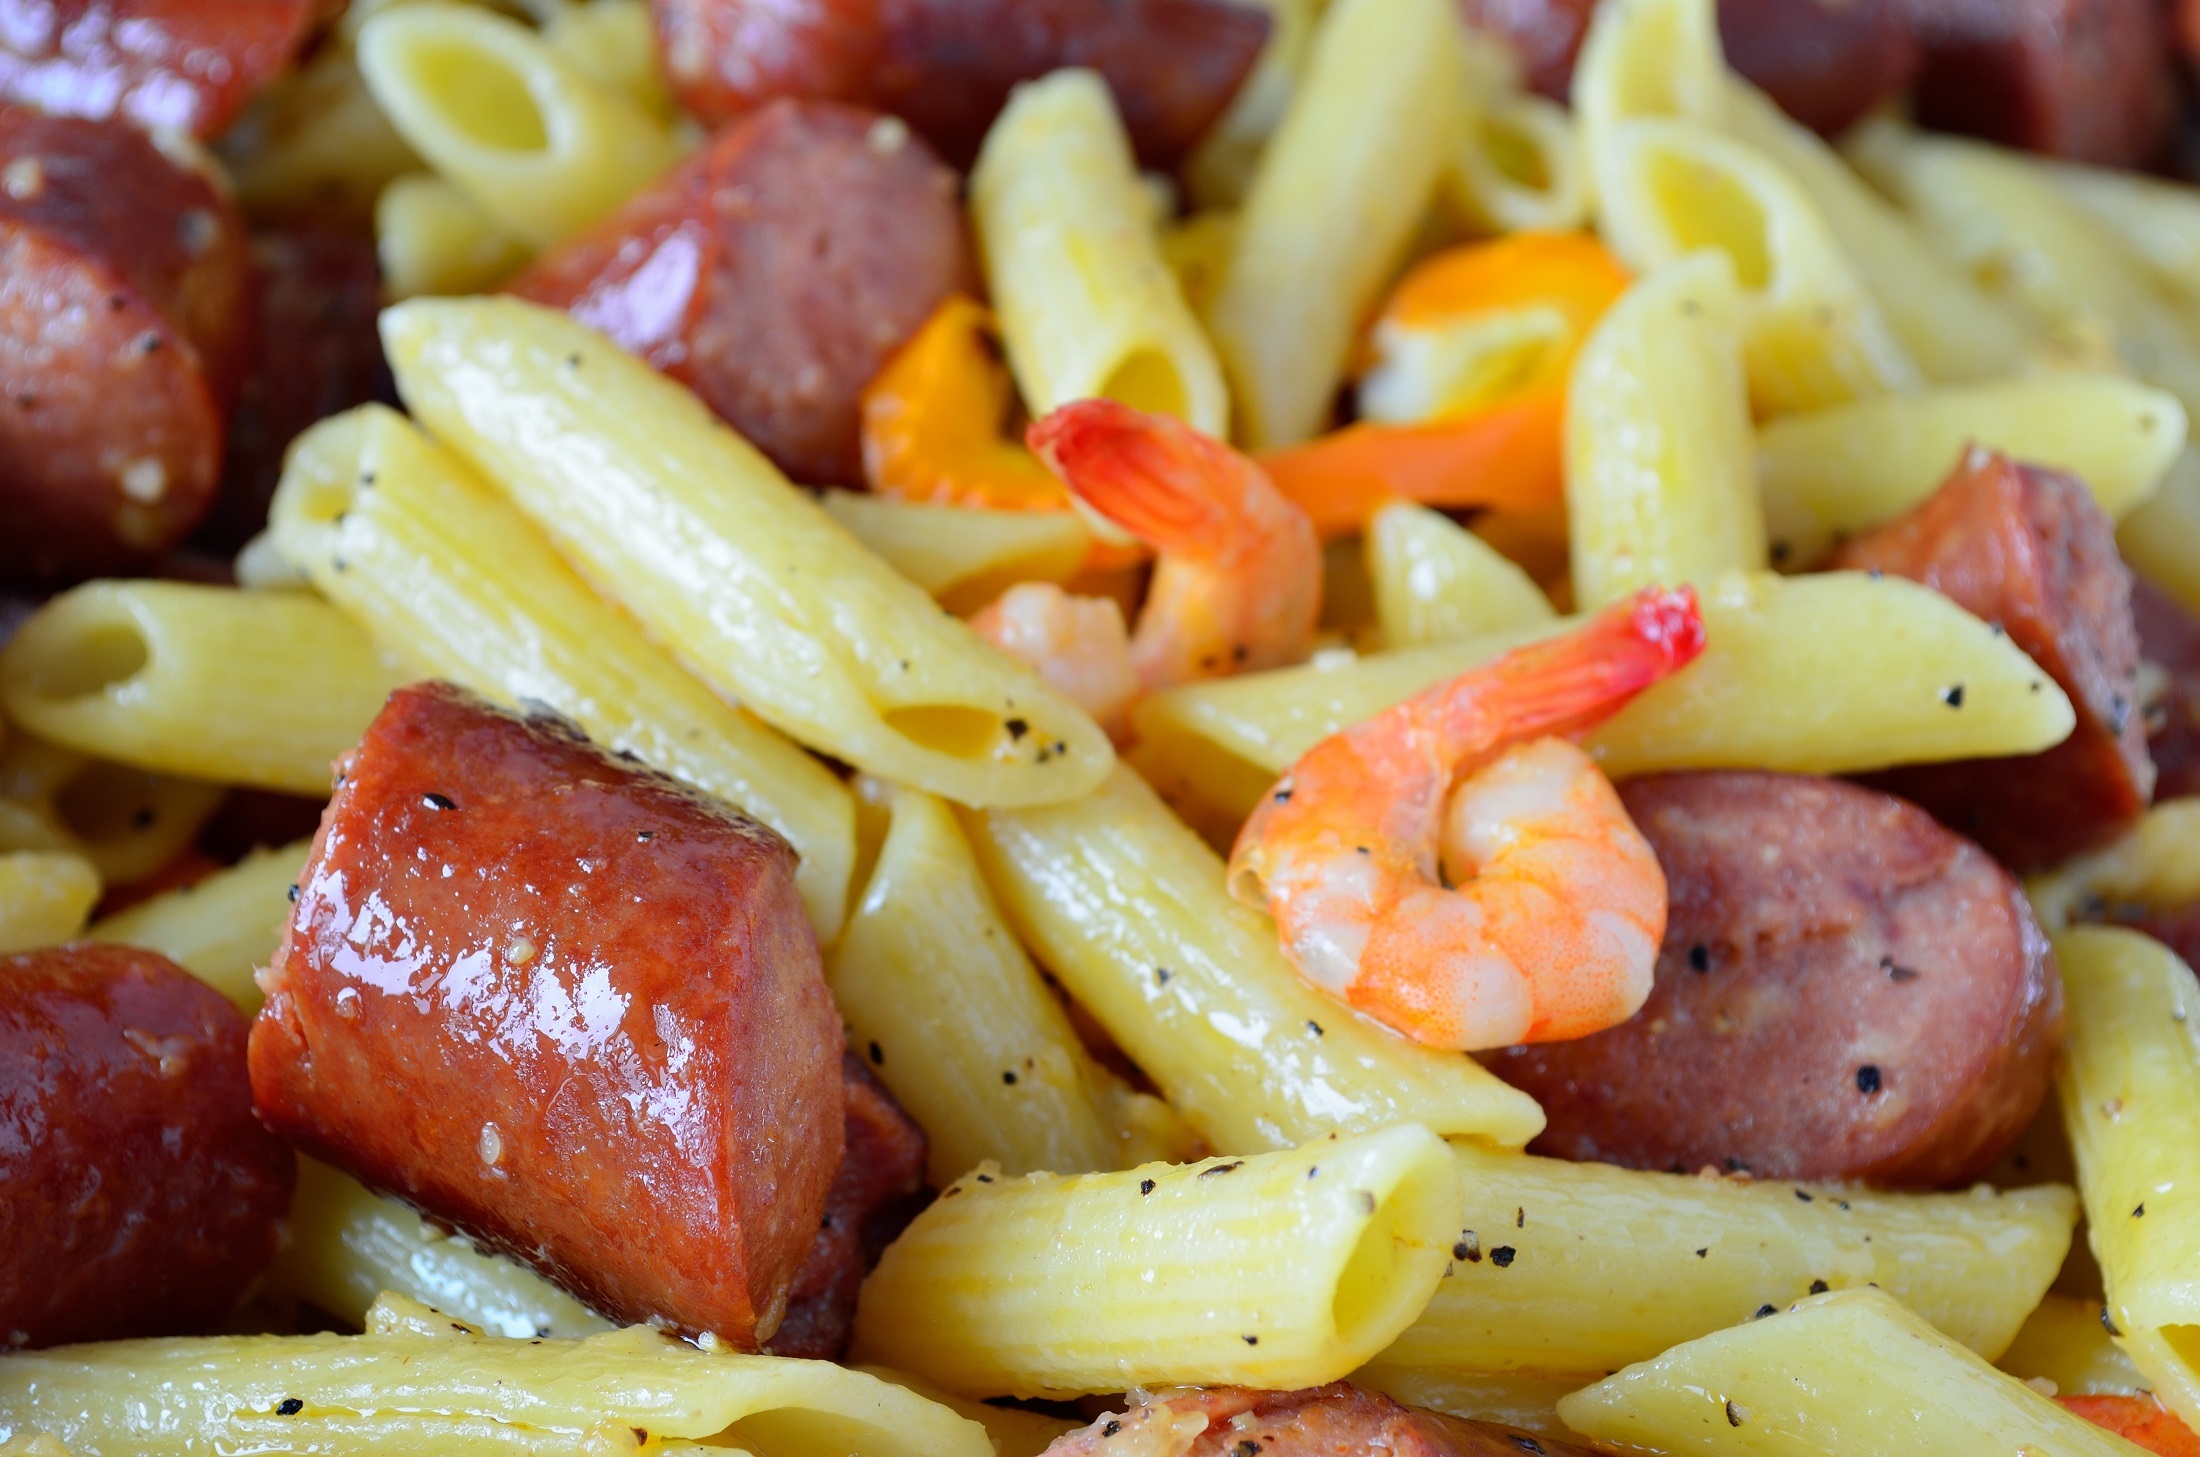
dish, meal, food, cooking, produce, vegetable, seafood, fresh, meat, lunch, cuisine, pasta, pesto, sausage, shrimp, noodles, cooked, tasty, penne, italian, italian food, carbonara, european food, bucatini, kielbasa, italian sausage